Audio crossover

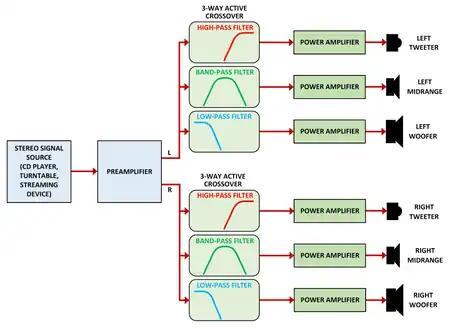
Implementation schematic of a three-way active crossover network for use with a stereo three-way loudspeaker system.

An active crossover contains active components in its filters, such as transistors and operational amplifiers. In recent years, the most commonly used active device is an operational amplifier. In contrast to passive crossovers, which operate after the power amplifier's output at high current and in some cases high voltage, active crossovers are operated at levels that are suited to power amplifier inputs. On the other hand, all circuits with gain introduce noise, and such noise has a deleterious effect when introduced prior to the signal being amplified by the power amplifiers.